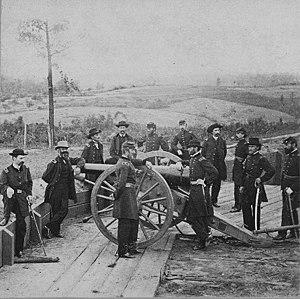
William Tecumseh Sherman lors de la campagne d'Atlanta.
William Tecumseh Sherman, né le 8 février 1820 et mort le 14 février 1891, est un militaire, homme d'affaires, enseignant et écrivain américain. Il sert en tant que général de l'Armée de l'Union lors de la guerre de Sécession, où ses talents d'officier et de stratège sont reconnus. Cependant, il est aussi très critiqué pour la dureté de sa politique de la terre brûlée et la guerre totale qu'il mène contre les États confédérés.
Atlanta est la capitale et la ville la plus peuplée de l'État de Géorgie, aux États-Unis. Selon les dernières estimations du Bureau du recensement des États-Unis, la municipalité a une population de 506 811 habitants ; son aire urbaine est peuplée de 6 020 864 habitants, ce qui en fait la neuvième métropole du pays.
La campagne d'Atlanta regroupe les manœuvres militaires et les combats qui se déroulèrent, à l'été 1864, sur le théâtre occidental de la guerre de Sécession, dans le nord-ouest de la Géorgie et autour d'Atlanta.